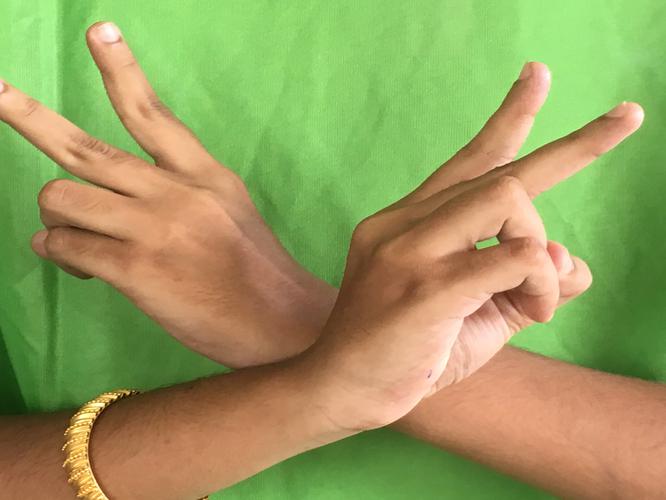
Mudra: Kartariswastika
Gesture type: double_hand